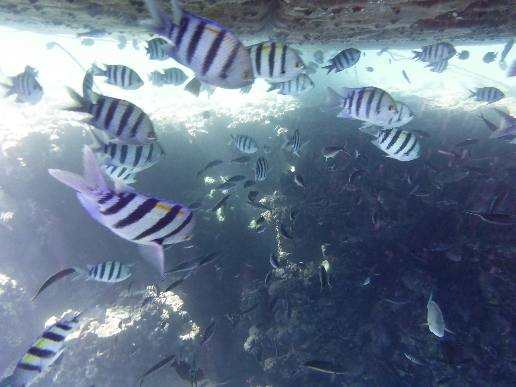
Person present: No